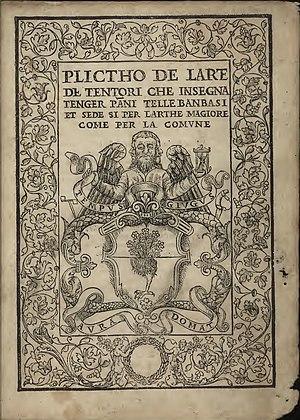
Frontispice de l'ouvrage sur l'art de la teinture, «
Alkanna tinctoria, l'orcanette des teinturiers, orcanette tinctoriale, alcanette ou buglosse tinctorial, est une espèce de plantes dicotylédones de la famille des Boraginaceae, sous-famille des Boraginoideae, originaire du bassin méditerranéen. En français, le terme « orcanette » désigne aussi, par métonymie, la racine de cette plante utilisée comme matière colorante.